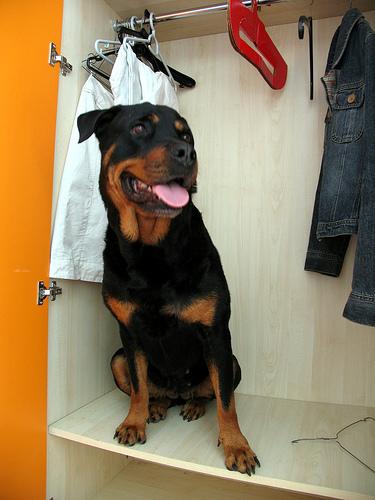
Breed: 224-n000060-Rottweiler